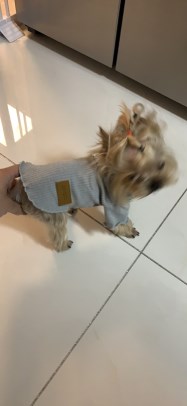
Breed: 340-n000120-Yorkshire_terrier